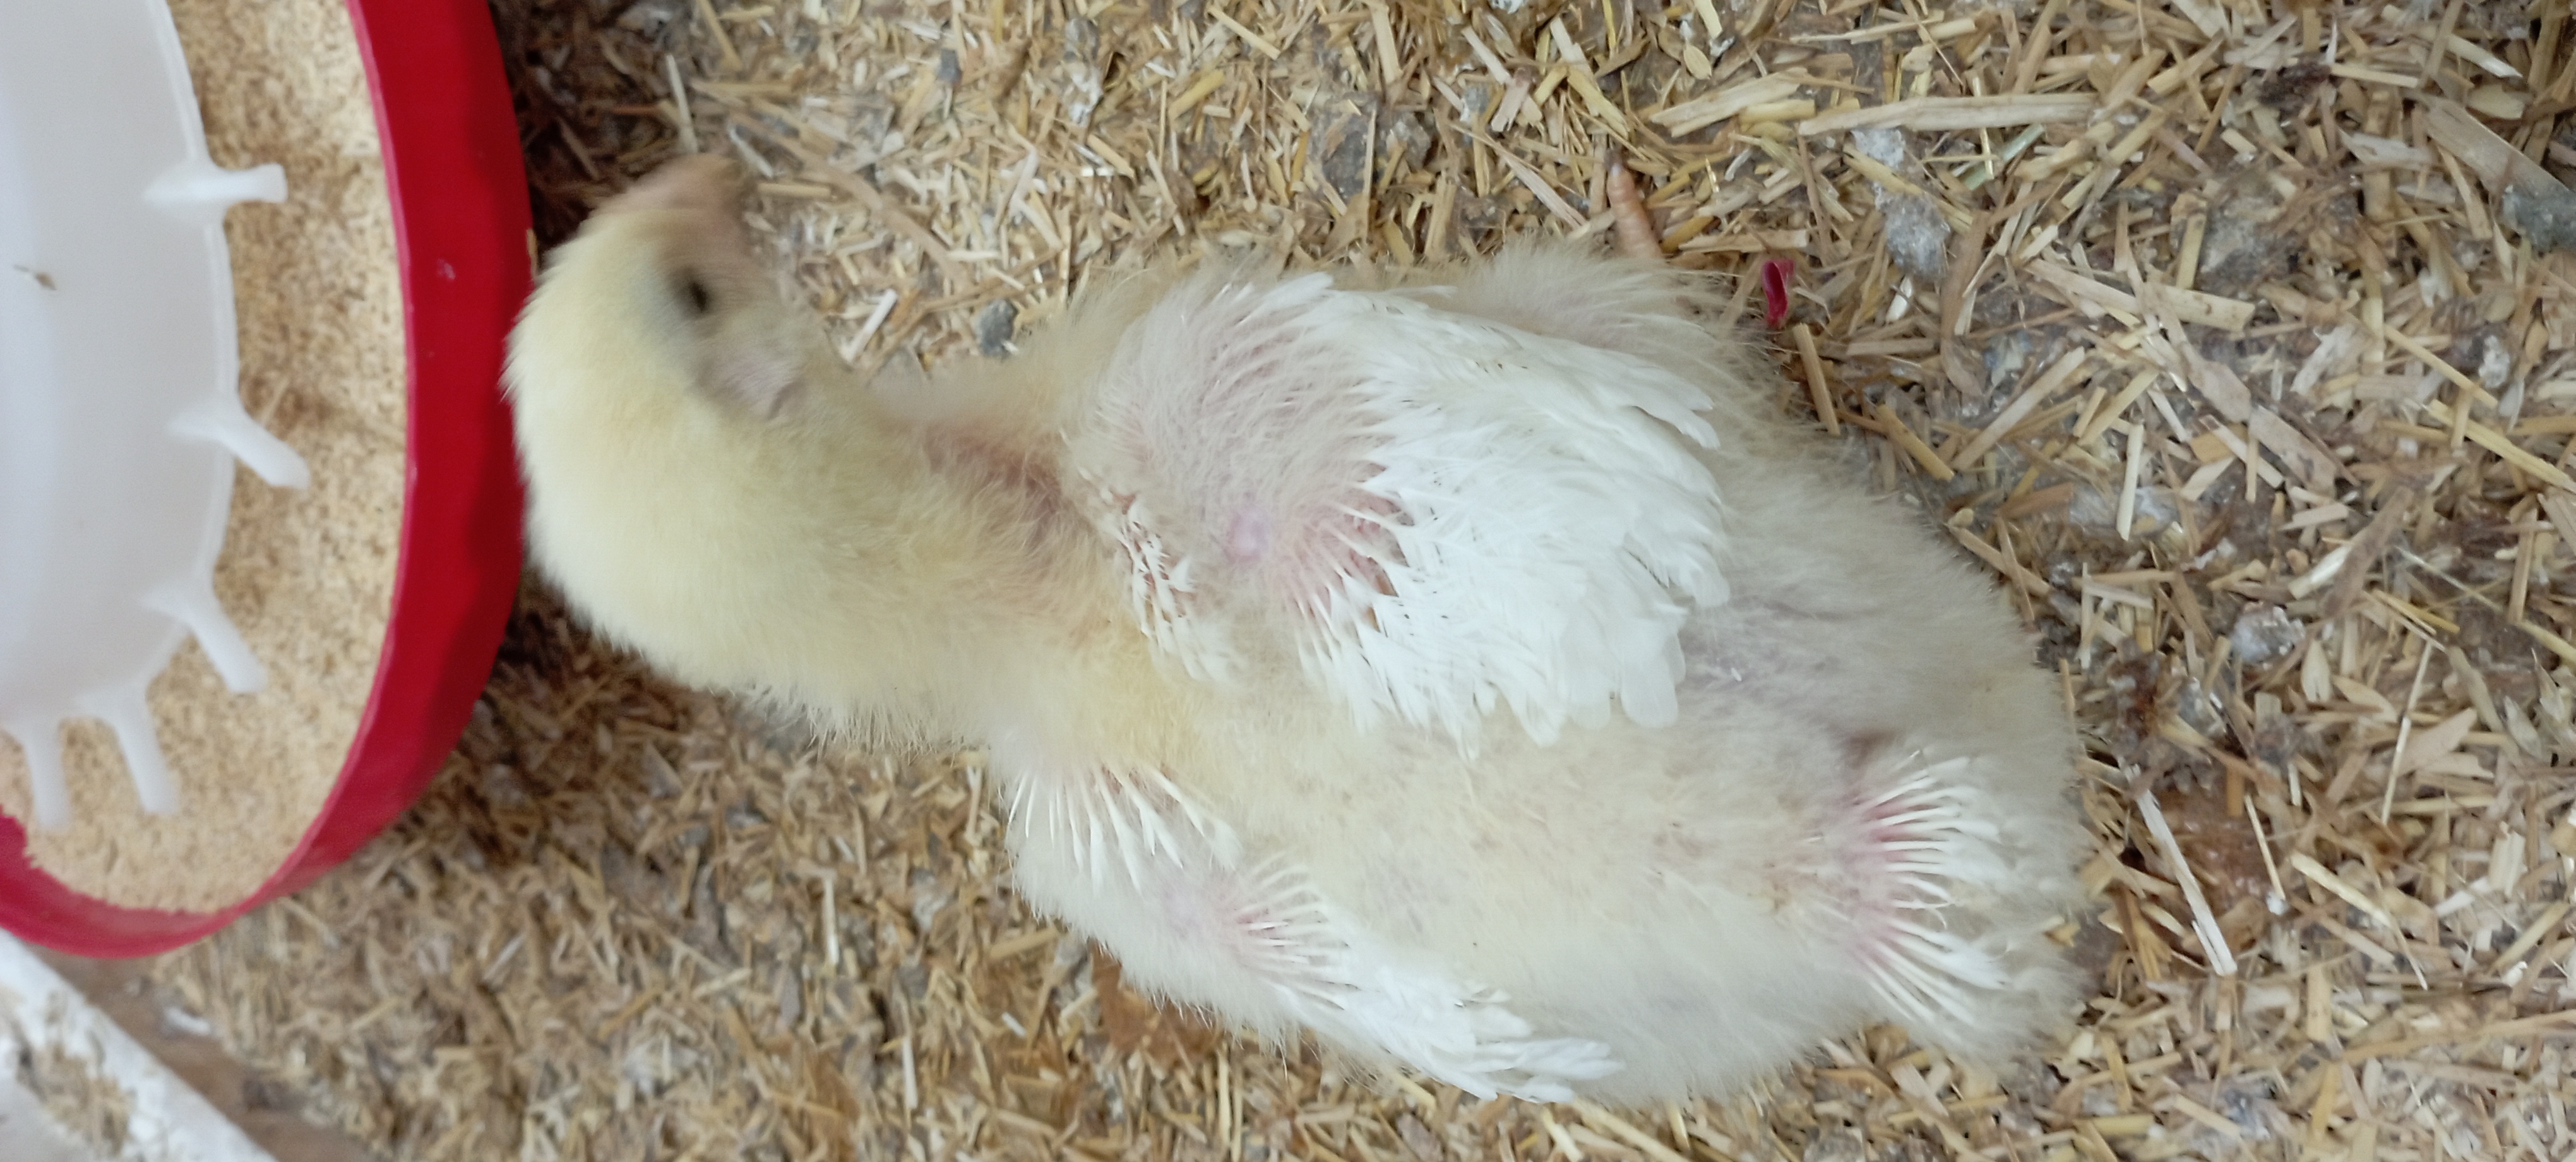
Weight: 569 g